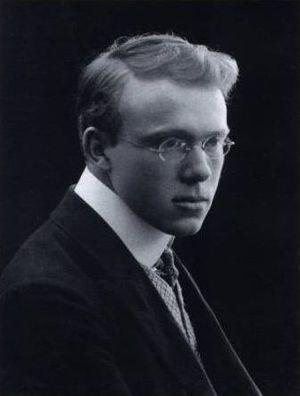
Walter Braunfels en 1902, pendant ses études.